Integrated circuit design

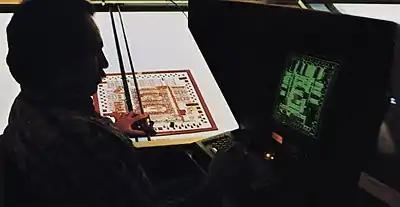
Engineer using an early IC-designing workstation to analyze a section of a circuit design cut on rubylith, circa 1979

Integrated circuit design, semiconductor design, chip design or IC design, is a sub-field of electronics engineering, encompassing the particular logic and circuit design techniques required to design integrated circuits (ICs). An IC consists of miniaturized electronic components built into an electrical network on a monolithic semiconductor substrate by photolithography.